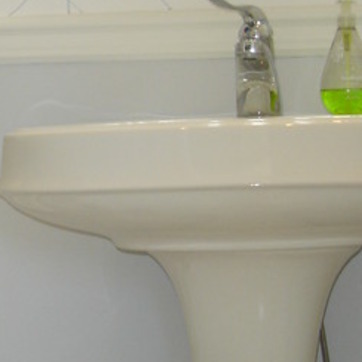
Material: ceramic